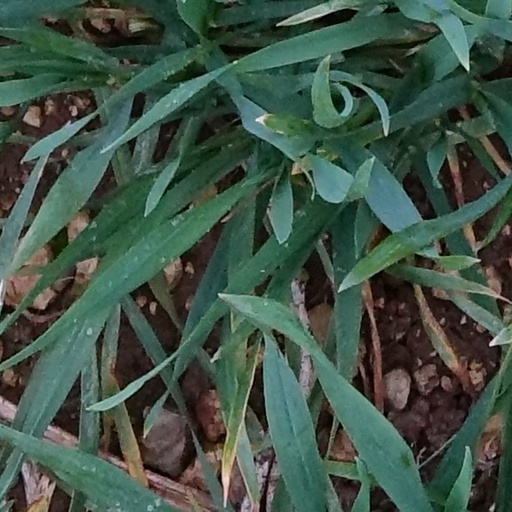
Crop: wheat